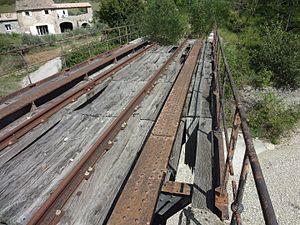
La ligne de Saint-Auban à Digne est une ligne de chemin de fer française à écartement standard et à voie unique non électrifiée, ouverte le 27 novembre 1876. Elle dessert la ville de Digne-les-Bains, préfecture du département des Alpes-de-Haute-Provence et la relie à la ligne des Alpes en gare de Château-Arnoux-Saint-Auban. Elle a été fermée le 6 mars 1972 au service omnibus, le 24 septembre 1988 au service marchandise et totalement le 23 septembre 1989 avec la fin du service Alpazur. Elle a le statut de ligne neutralisée depuis le 22 mai 1991.